Balboa Island, Newport Beach

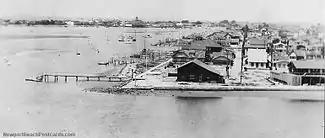
Balboa Island, 1928

The McFadden brothers acquired the landing in 1875 and for the next 19 years operated a thriving commercial trade and shipping business. However, the bay was not yet a true harbor and sand bars and a treacherous bay entrance caused the McFadden brothers to move the shipping business to the oceanfront by constructing a large pier on the sand spit that would become the Balboa Peninsula. The site was ideal because a submarine canyon (Newport Submarine Canyon - a favorite breeding ground for great white sharks), carved along with Newport Bay by the ancient Santa Ana River, provided calm waters close to the shore. McFadden Wharf was completed in 1888 and was connected by rail to Santa Ana in 1891. For the next eight years, the McFadden Wharf area was a booming commercial and shipping center and a company town began to grow. However, in 1899, the Federal Government allocated funds for major improvements to a new harbor at San Pedro, which would become Southern California's major seaport. The McFadden Wharf and railroad was sold to the Southern Pacific Railroad that same year, signaling the end of Newport Bay as a commercial shipping center.